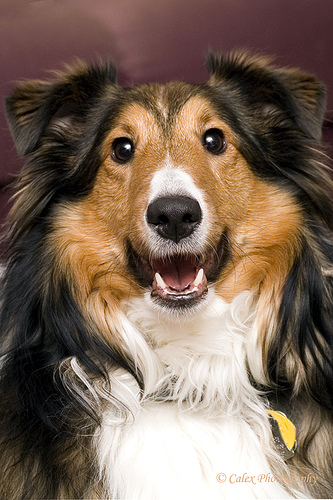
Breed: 274-n000110-Shetland_sheepdog